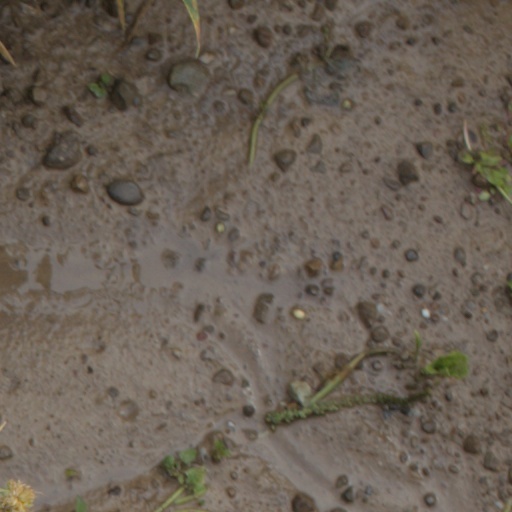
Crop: wheat